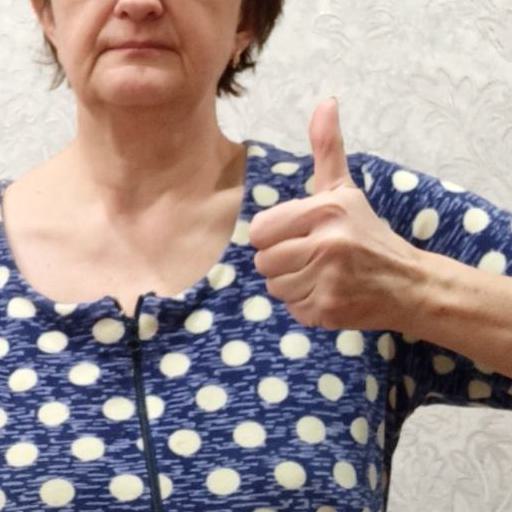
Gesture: like